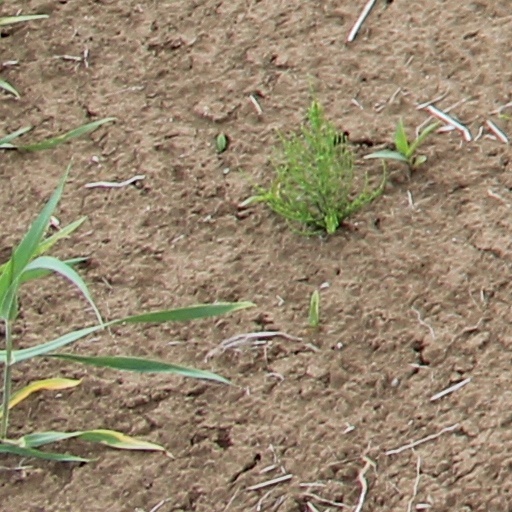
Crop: wheat